Mushroom sauce

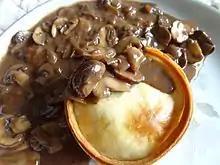
A brown mushroom sauce accompanying Scottish mince pie

In cooking, mushroom sauce is sauce with mushrooms as the primary ingredient. Often cream-based, it can be served with veal, chicken and poultry, pasta, and other foods such as vegetables. Some sources also suggest pairing mushroom sauce with fish.